Isla Multiespacio

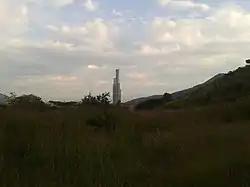

The Isla Multiespacio Complex (abbreviated IME) is among the most ambitious architectural projects of recent years in Venezuela. This is currently under construction in the Municipality of San Diego in Valencia, Carabobo State (Venezuela). Its construction started in July 2009 and is expected to be completed in 2025. From the Isla Multiespacio stands the highest office tower in the Midwest, the skyscraper would be 150 m initially but then they decided to increase the height to 252.8 m and 65 flooring, it's the tallest building in Venezuela, built the first private theater in the nation and a hotel designed for guests with joy social areas looking at the city from above, among other projects.